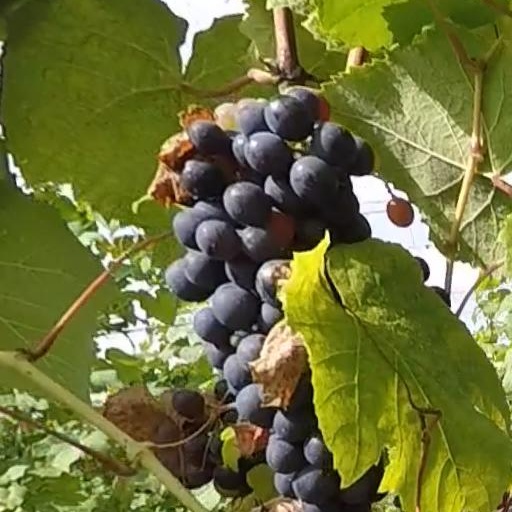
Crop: grape